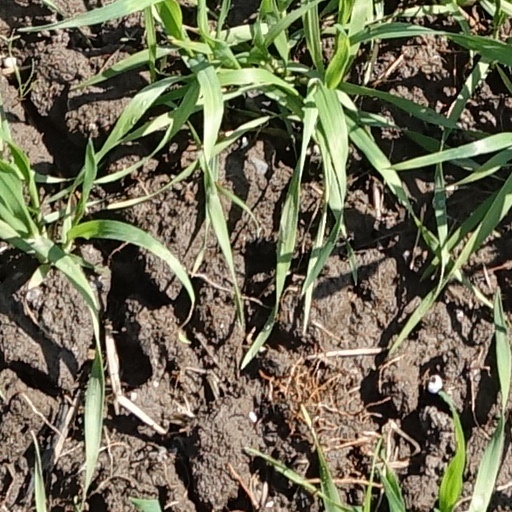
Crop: wheat